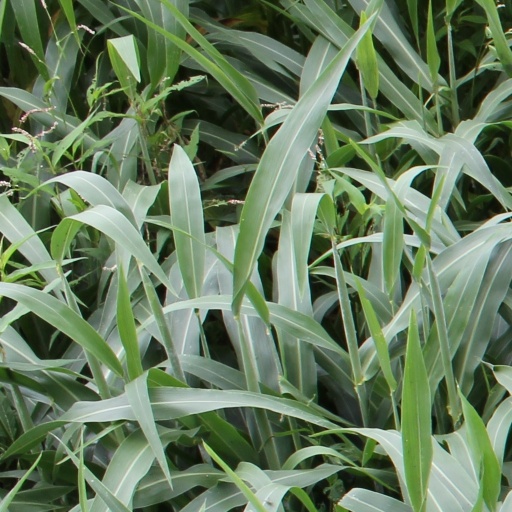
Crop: sorghum